Peaked cap

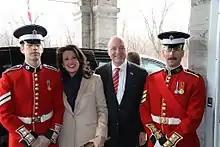
Members of the Governor General's Foot Guards wearing peaked caps as a part of their undress uniform

In the Australian Army, the peaked cap is known as the service cap and is generally worn with the "Patrol Blues" order of dress by all ranks with the cap colour being blue. A khaki service cap could be worn previously by warrant officers, commissioned officers and officer/staff cadets with any general duty order of dress and working/protective dress until September 2010.